Question: Please indicate a possible affordance area of the motorcycle that can be used for sitting on
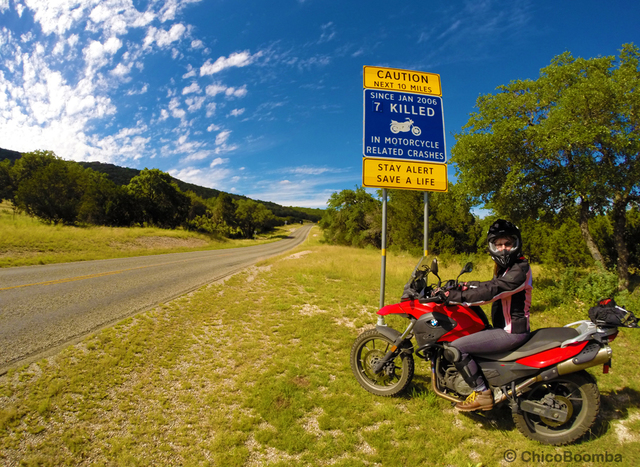
Answer: [469.928, 327.246, 579.567, 360.741]